CHRC-FM

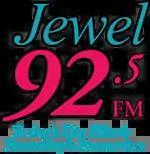
Former logo as "Jewel 92.5"

On February 25, 2013, the CRTC approved an application for a new FM radio station in Rockland, Ontario by Dufferin Communications, a subsidiary of Evanov Radio Group. Evanov proposed an adult contemporary station broadcasting on 92.5 FM with an effective radiated power (ERP) of 333 watts. Cogeco and Evanov accepted that there would be a small zone of interference between the new station and CKBE-FM in Montreal.